Bavaria

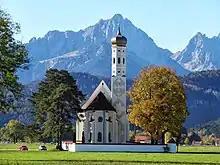
A Catholic Church near Füssen with the Alps in the background

The 71 rural districts are on the lowest level divided into 2,031 regular municipalities (called ', singular '). Together with the 25 independent cities (', which are in effect municipalities independent of ' administrations), there are a total of 2,056 municipalities in Bavaria.